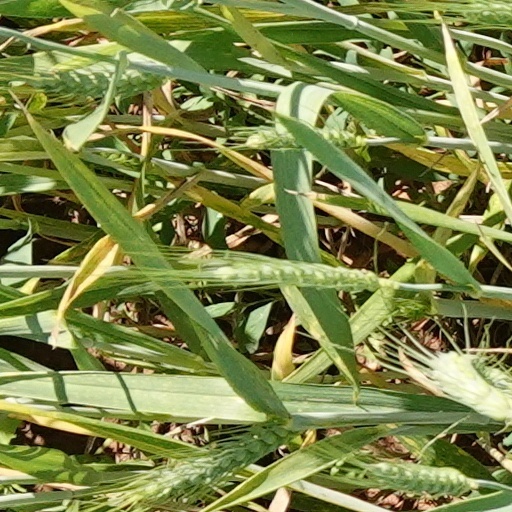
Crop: wheat